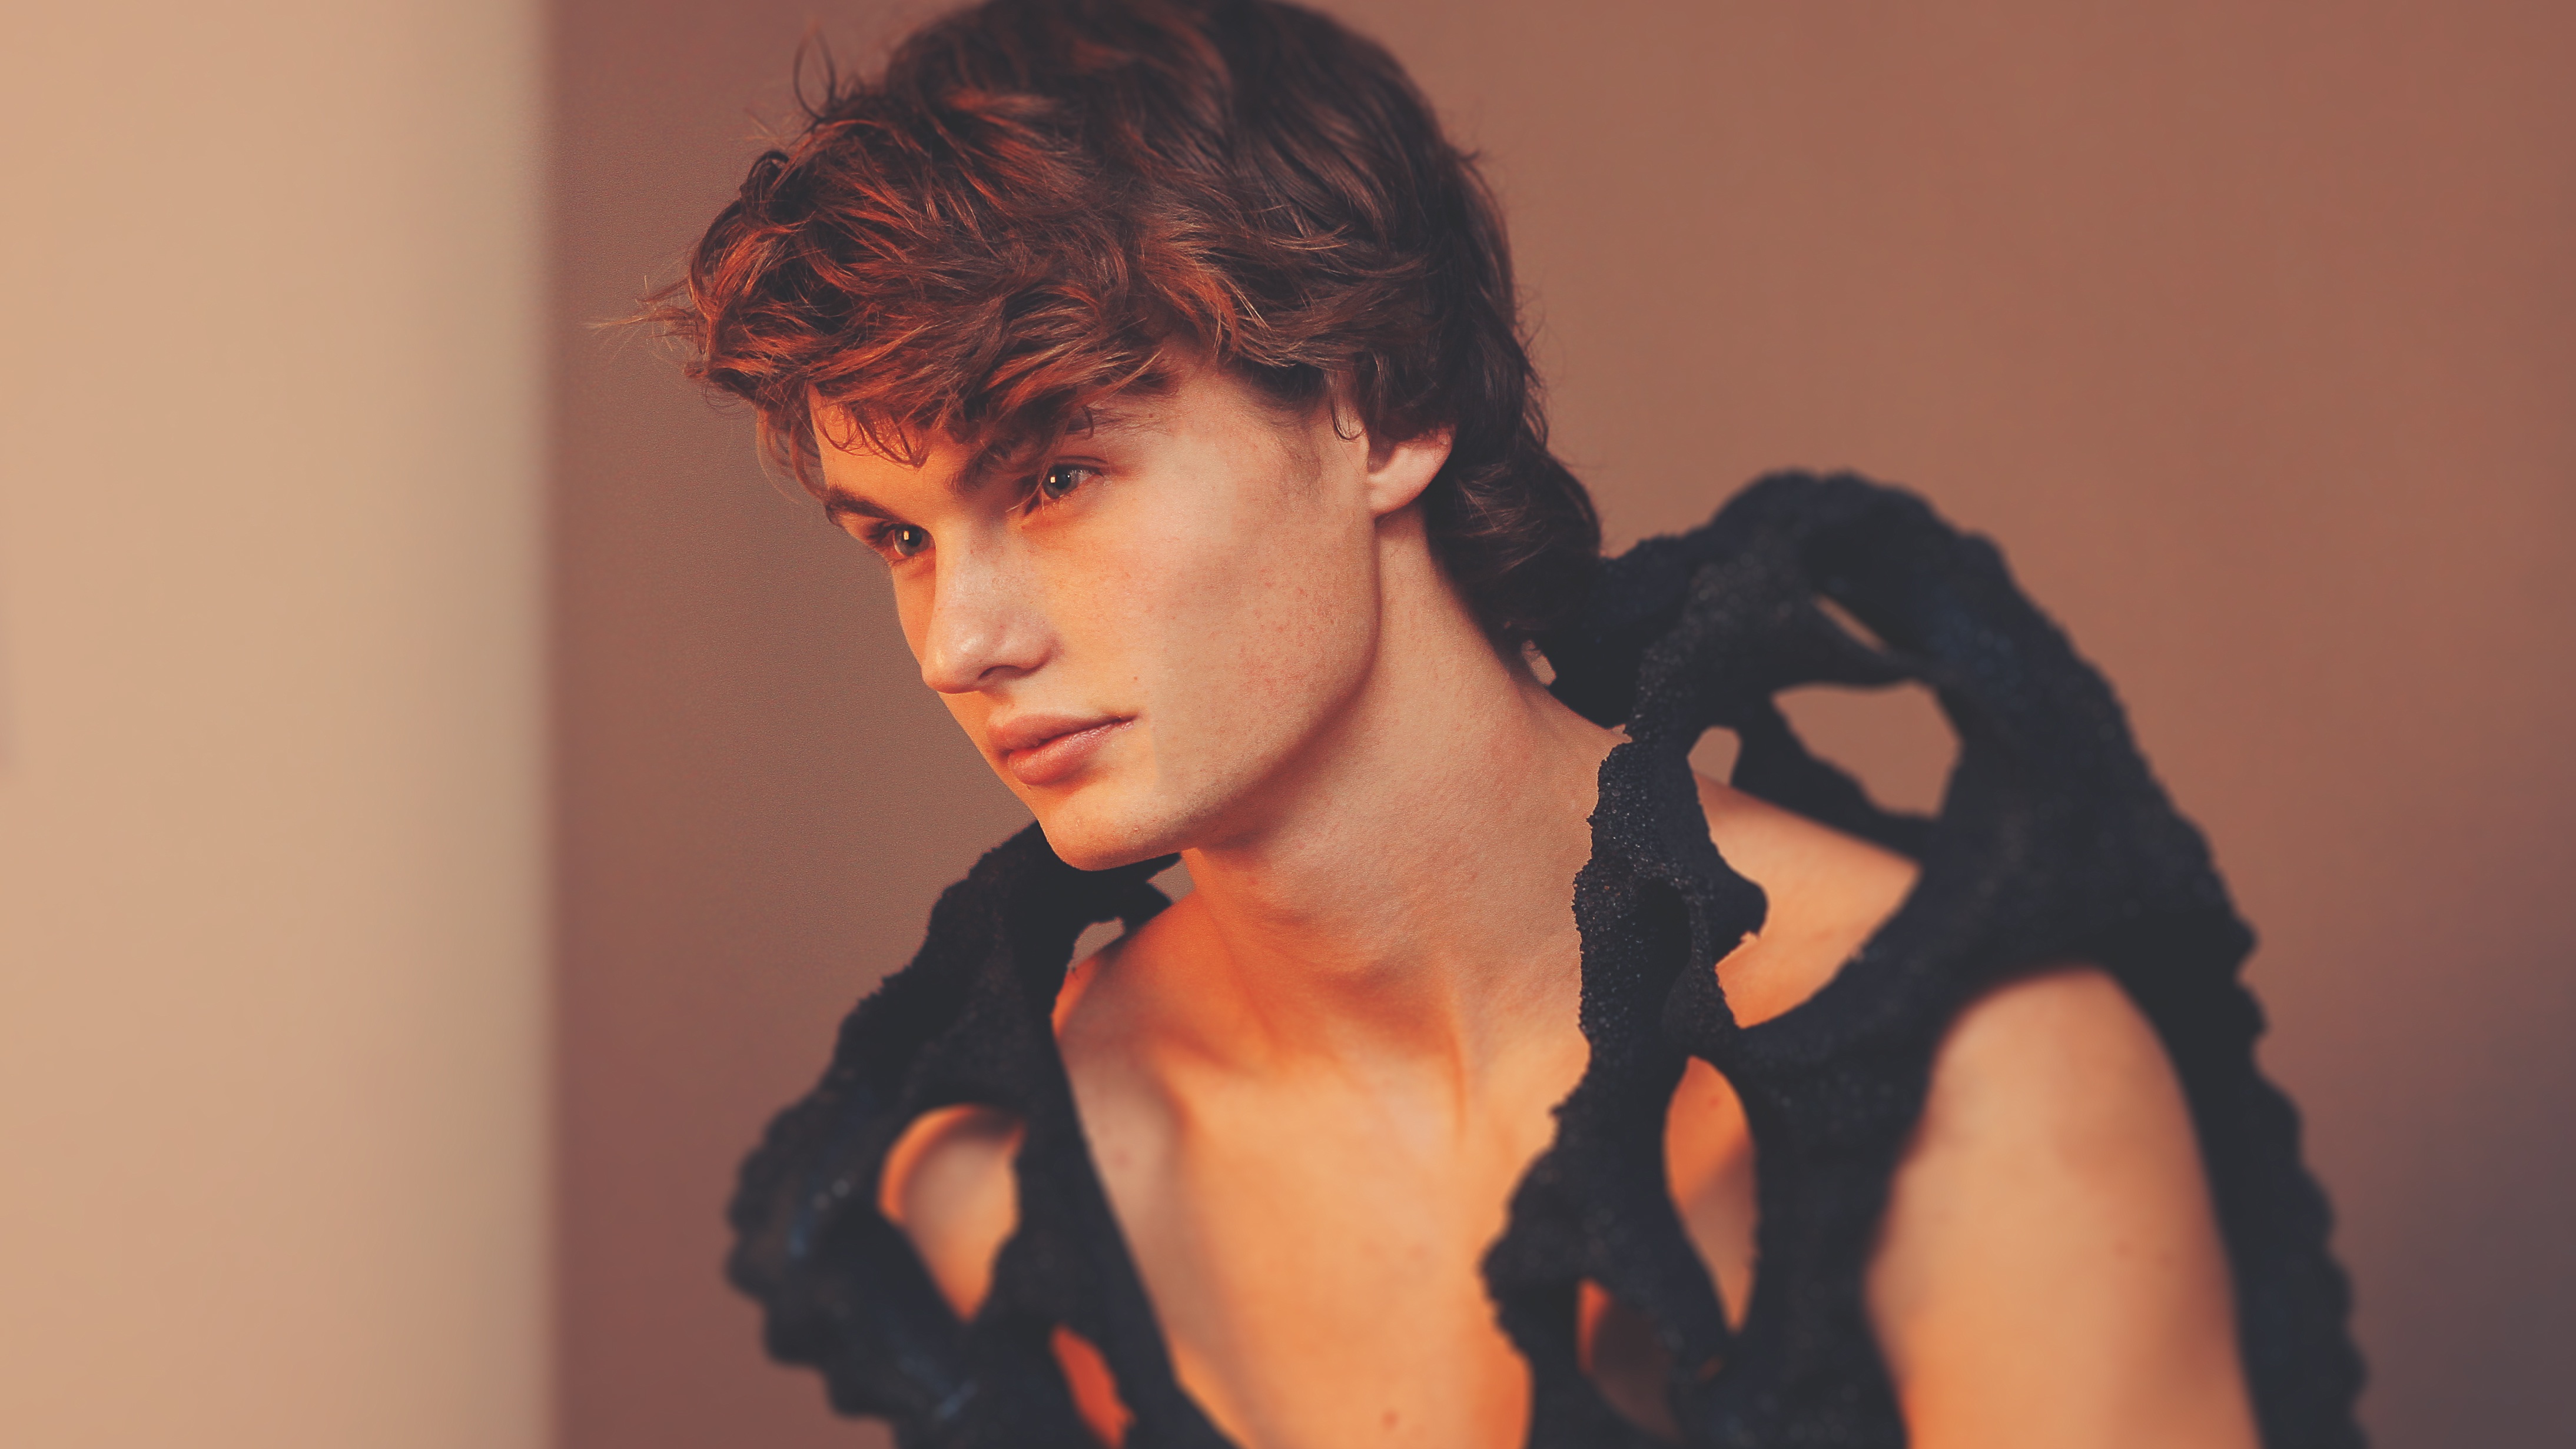
man, person, girl, woman, hair, photography, male, guy, portrait, model, fashion, black, lady, hairstyle, beauty, photo shoot, art model